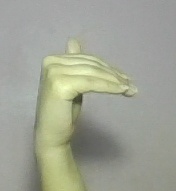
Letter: khaa